Henry Wyatt (courtier)

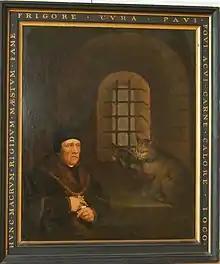
18th-century portrait of Henry Wyatt in prison

He may also have been held captive by Scots after Henry VII sent him to Carlisle, which was under Scottish attack. His possibly apocryphal exploits in the Wyatt family papers included being "imprisoned often, once in a cold and narrow Tower", where he would have starved but for the ministrations of a kindly cat who befriended him and brought him food. This cat is depicted in all extant paintings of Wyatt, including the painting by Holbein. During his incarceration he suffered tortures involving the use of horse-barnacles and being force-fed mustard and vinegar. On one occasion "the Tyrant himself examined him", trying unsuccessfully to persuade Wyatt to change sides.